Kieran Dixon

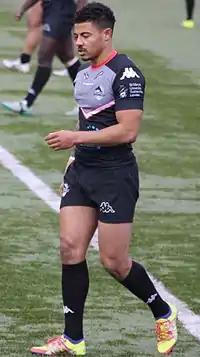
Dixon playing for the London Broncos in 2017

Dixon was the top try scorer for the club in 2018, with 26 tries to his name. The club was promoted back to Super League after victory in the "Million Pound game" away in Toronto.